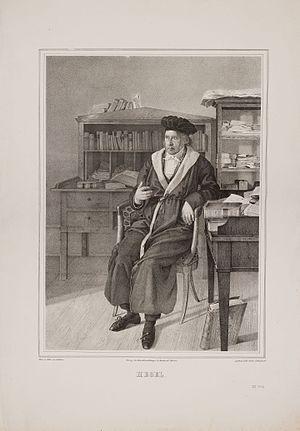
L'anti-fondationnalisme est, comme son nom l'indique, un terme appliqué à toute philosophie qui rejette toute approche fondationnaliste. Un anti-fondationnaliste est celui qui ne croit pas qu'il y ait une quelconque croyance fondamentale ou un principe de base qui puissent servir de fondation à l'enquête et à la connaissance.
Georg Wilhelm Friedrich Hegel [ˈɡeːɔɐ̯k ˈvɪlhɛlm ˈfʁiːdʁɪç ˈheːɡl̩], né le 27 août 1770 à Stuttgart et mort le 14 novembre 1831 à Berlin, est un philosophe allemand.